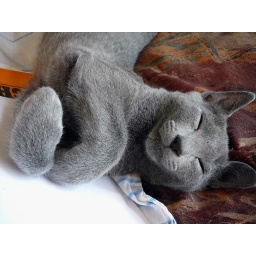
4 month old Russian Blue male cat sleeping in a strange position